Culler Hall (Miami University)

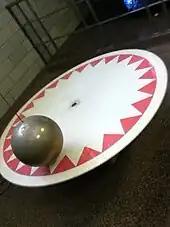
View of Culler Hall's Foucault Pendulum From Ground Floor

Culler Hall showcases a Foucault pendulum similar to those in the United Nations’ building and the Smithsonian Institution. The solid iron ball (with an electroplated gold surface) is known as the bob of the pendulum. Hanging at the end of the rigid, 43 foot aircraft control cable, the ball is ten inches in diameter and weighs a shocking 160 pounds. The sunburst pattern depicted on the floor helps one notice the minute counter-clockwise rotation of the pendulum as the earth rotates daily.